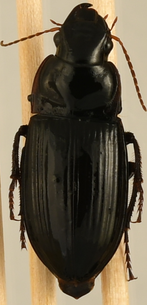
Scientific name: Harpalus caliginosus
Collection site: Sterling Site (STER), plot STER_006